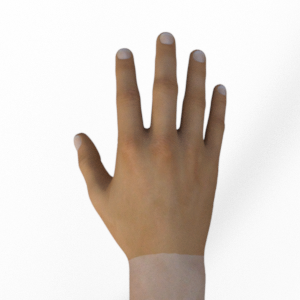
Label: paper